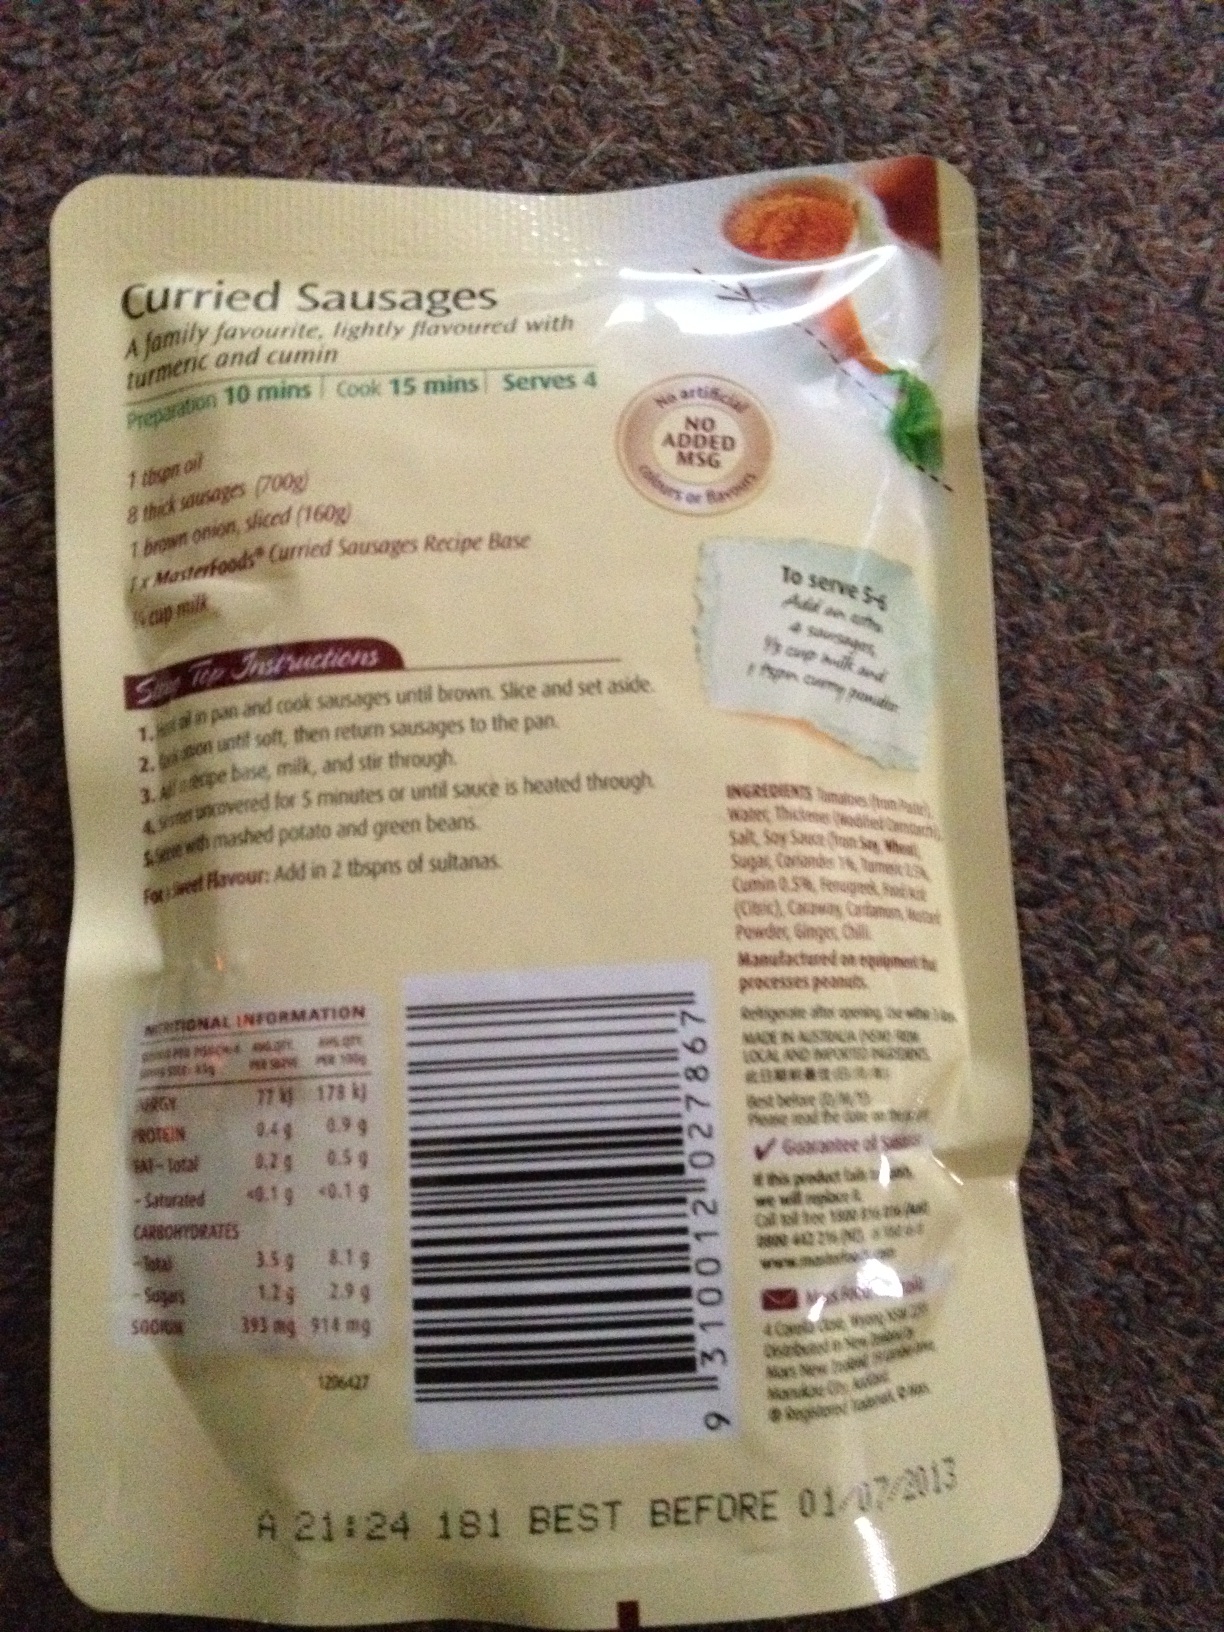Question: What is in this packet, please?
Answer: curried sausages